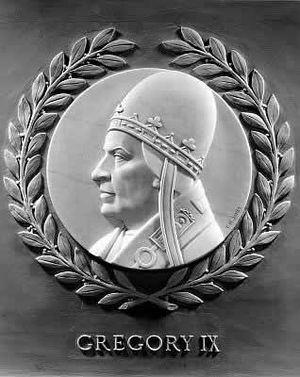
Les tombes papales dans l'ancienne basilique Saint-Pierre, alors appelée basilique de Constantin, se situaient à l'emplacement de la Basilique Saint-Pierre du Vatican. Elles sont construites à partir du Vᵉ siècle jusqu'au XVIᵉ siècle. La majorité de ces tombes a été détruite entre le XVIᵉ siècle et le XVIIᵉ siècle, en raison de la démolition de la vieille basilique Saint-Pierre, à l'exception d'une tombe détruite lors du Sac de Rome par les Sarrasins. Le reste a été transféré, pour une partie dans la basilique, moderne, de Saint-Pierre du Vatican, implantée sur le site de la basilique primitive mais aussi, pour quelques-unes, dans d'autres églises de Rome.